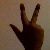
The image shows a hand gesture representing the number 3 in Indian Sign Language.